813 Naval Air Squadron

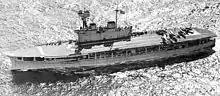
HMS "Eagle"

The following Battle Honours have been awarded to 813 Naval Air Squadron.